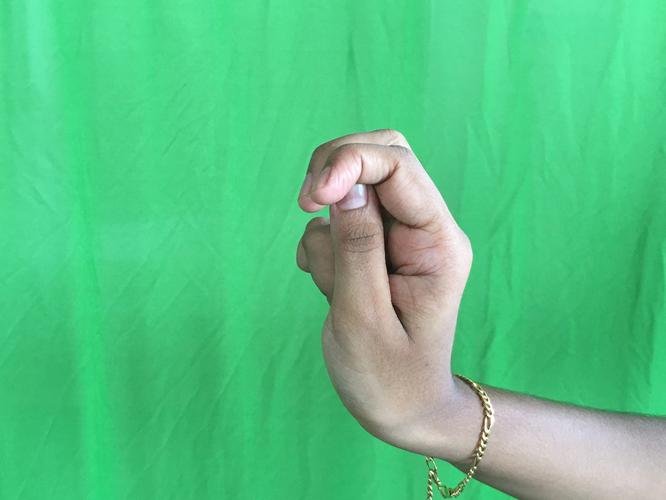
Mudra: Katakamukha_2
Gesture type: single_hand